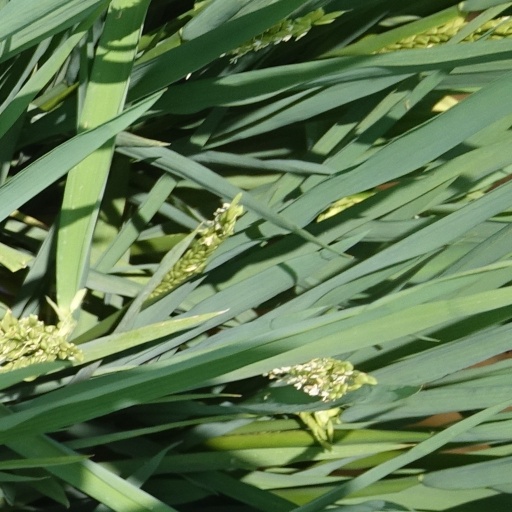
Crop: rice